Iftah Ya Simsim

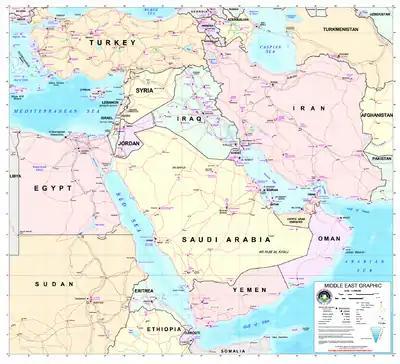
Map of the Middle East, where the original and revived versions of "Iftah Ya Simsim" were broadcast

A seminar was held in 2011 to design the show's curriculum and educational framework. The seminar, also attended by ABEGS representatives, was sponsored by the GCC Joint Program Production Institution (GCC-JPPI) and Saudi Basic Industries Corporation (SABIC), a manufacturing company based in Riyadh and one of the private corporations that sponsored the new show. The participants took into consideration the educational changes that had occurred in the region in the previous 20 years, including a more diverse and complicated world and a need for more creativity to educate young children. The seminar focused on the education needs of children throughout the Arab world, the possible effects of the show's return, and how to provide educational resources and technology to children in the 21st century. The seminar participants recommended the creation of an advisory council, consisting of education experts and media professionals, as well as expanding to new media forms other than TV, and including important Arab celebrities as guests on the show, all components that the American show used.